List of universities in Belgium

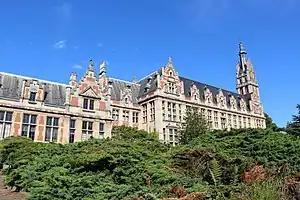
Université libre de Bruxelles (ULB)

As a result of an international treaty between the Netherlands and Flanders, a co-operation between the Hasselt University (Flanders) and the Maastricht University (the Netherlands) is recognised as the